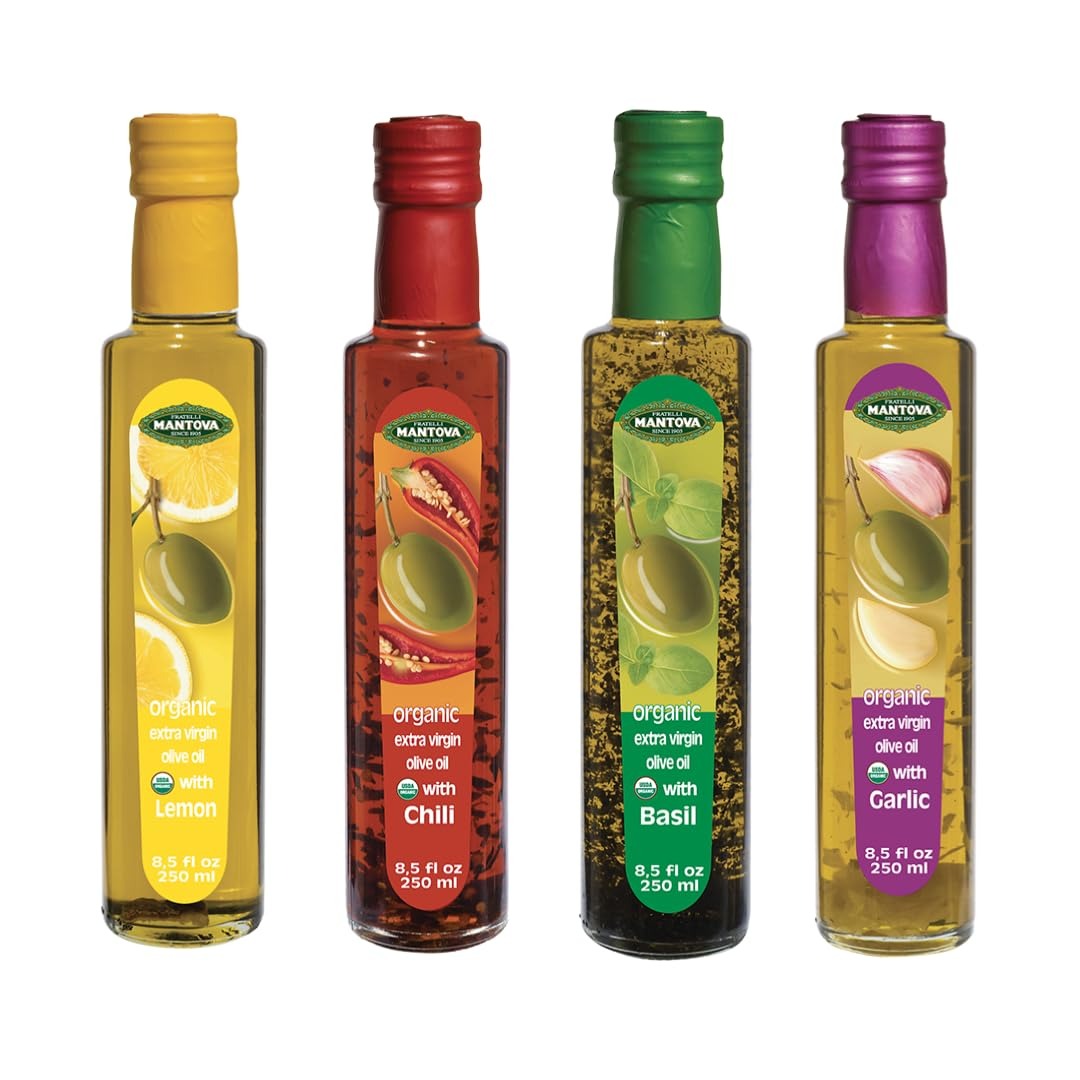
Item Name: Mantova Organic Flavored Extra Virgin Olive Oil Variety Pack – Includes Garlic, Basil, Chili, and Lemon (8.5 oz Bottles, Pack of 4) – Ideal for Cooking, Dressing, Marinating, and a Thoughtful Gift for Food Lovers
Bullet Point 1: Four Flavor Variety Pack – Keep your pantry stocked with plenty of delicious flavors for any recipe and craving! These classic ingredients are sure to spruce up any meal and take it from delicious to extraordinary. A drizzle of infused oil can liven up your salad, pizza, pasta dish, soup, and beyond.
Bullet Point 2: The olives are chopped, crushed and enriched with typical aromas of Calabria
Bullet Point 3: Great Gift Idea – This oil is a great gift for all the chefs in your life, from beginners to the well-seasoned. Easy to use and full-flavored, your recipient will enjoy these healthy and delicious oils in a wide range of recipes.
Value: 34.0
Unit: Fl Oz

Price: 42.99